Marcello Barbieri

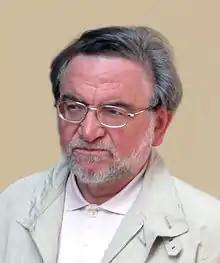

Marcello Barbieri (born 1940) is an Italian theoretical biologist at the University of Ferrara whose main interest is the origin of novelties in macroevolution. He has been one of founders and first editor-in-chief of the journal "Biosemiotics" until 2012; currently, he is an editor of the journal "BioSystems". His research field is code biology, the study of all codes of life from the genetic code to the codes of culture. His major books are "The Semantic Theory of Evolution" (1985), "The Organic Codes" (2003), and "Code Biology. A New Science of Life" (2015).